Thumb war

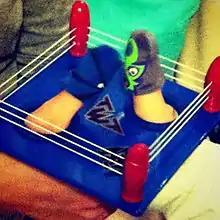
Thumb wrestling ring

There is an official Ladies and Mens World Thumb Wrestling Championships which is contested by thumb wrestlers from across the globe annually. There are official match-play rules, and bouts are contested inside a hand-crafted wooden thumb wrestling ring in a best-of-three-round format. Previous winners have come from United States of America, Ireland, Poland and the UK. Current 4 time Mens World Thumb Wrestling Champion Paul 'Under the Thumb' Browse is still undefeated and has won the 2016 2017 2018 and the 2019 World Thumb Wrestling Championships. His mother-in-law Janet 'Nanny-Thumb' Coleman is the current Ladies World Thumb Wrestling Champion. The World Championships were cancelled in 2020, 2021 and 2022 due to ongoing COVID-19 pandemic, however a 2023 Championship took place in Norwich in Norfolk, UK. The World Thumb Wrestling Championships superseded the British Thumb Wrestling Championships which was first held in Lowestoft, Suffolk, in 2010. Famous people to have competed in the World Thumb Wrestling Championships are Rory McGrath and Will Mellor as part of their show "Rory and Will: Champions of the World".